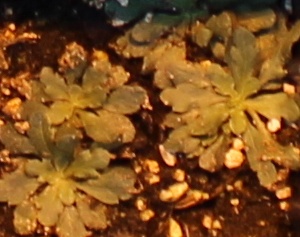
Label: Horseweed